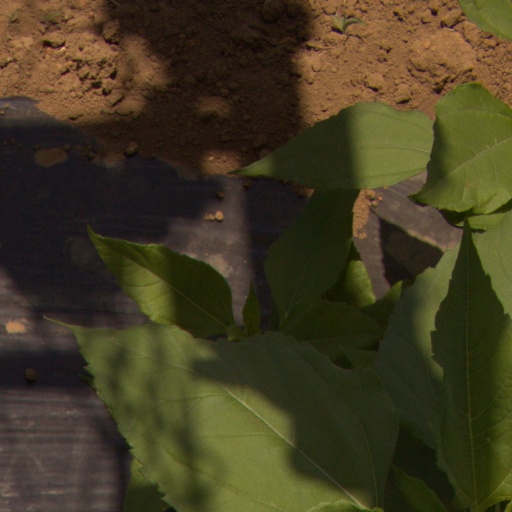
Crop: Jerusalem artichoke